Mitch Inman

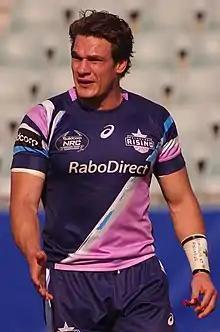
Inman in 2014

Mitch Inman (born 24 October 1988) is an Australian rugby union footballer. His regular playing position is either centre or wing . He represents the Rebels in Super Rugby.